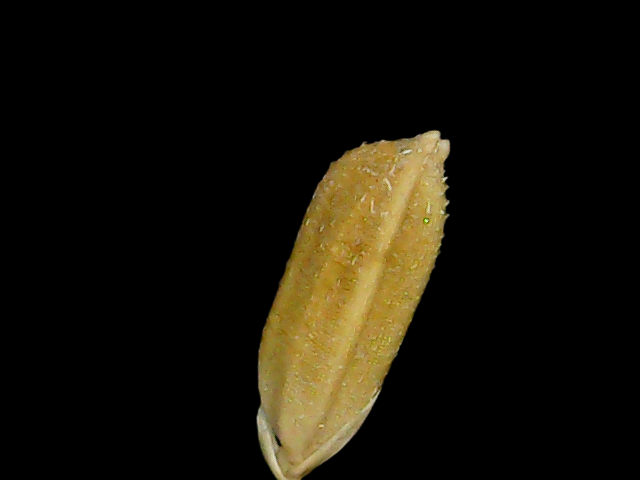
Rice variety: Bd95